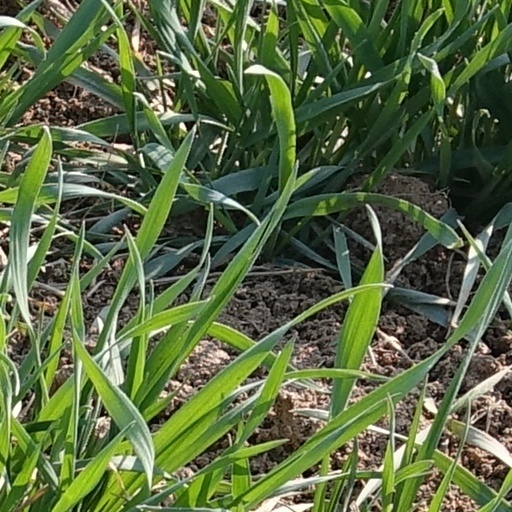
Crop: wheat